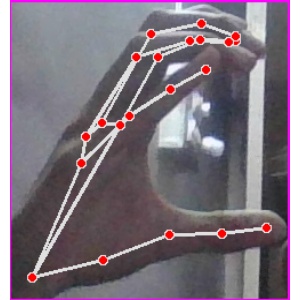
अक्षर: ऋ